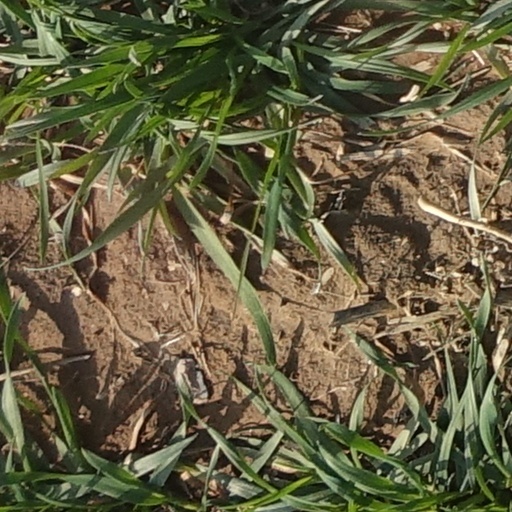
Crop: wheat